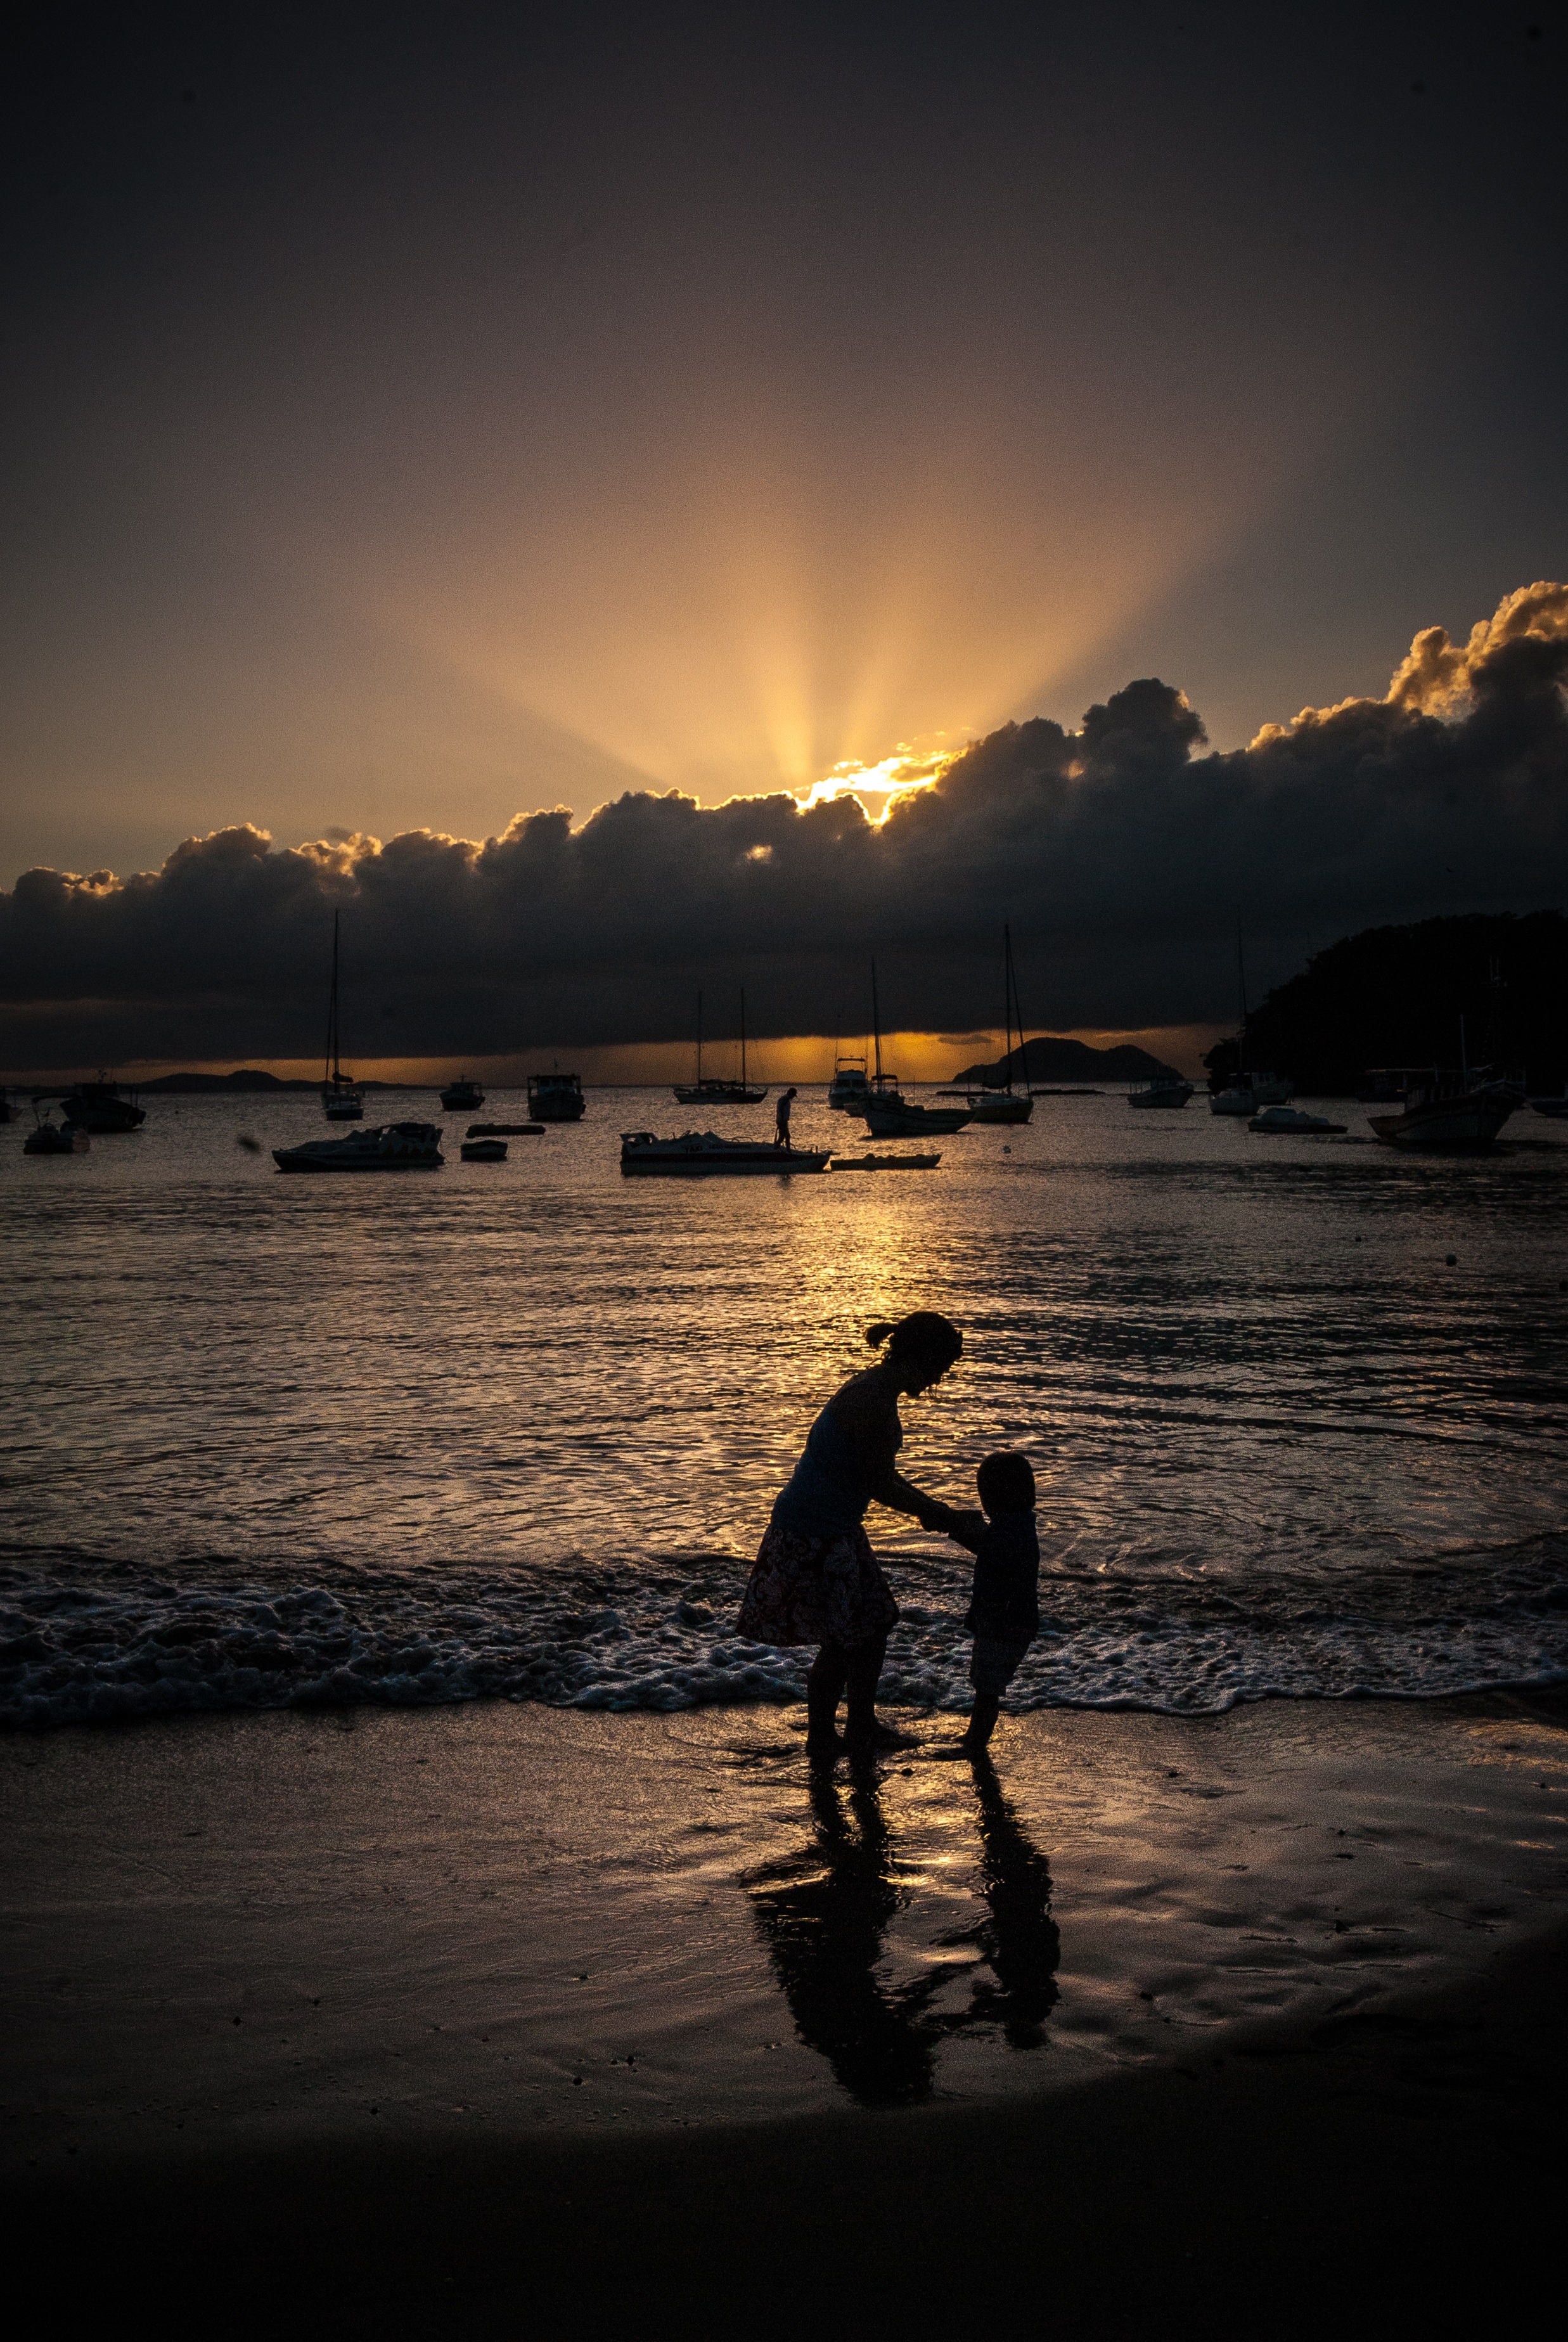
beach, sea, coast, ocean, horizon, silhouette, light, cloud, sun, sunrise, sunset, night, sunlight, morning, shore, wave, lake, dawn, dusk, evening, reflection, peaceful, darkness, body of water, beach sunset, atmospheric phenomenon